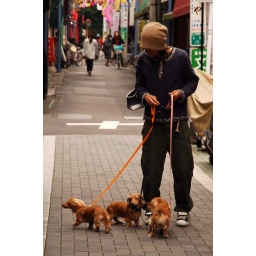
I found this young man was walking with three cute dogs in Tokyo. taken on 22.4.2006